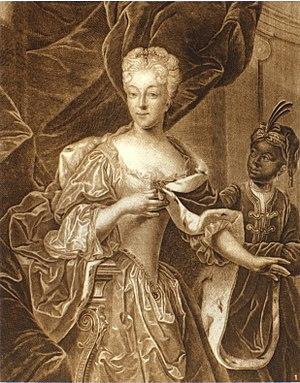
Alexis Pétrovitch Romanov est le fils aîné du tsar Pierre Iᵉʳ de Russie et de sa première femme Eudoxie Lopoukhine.